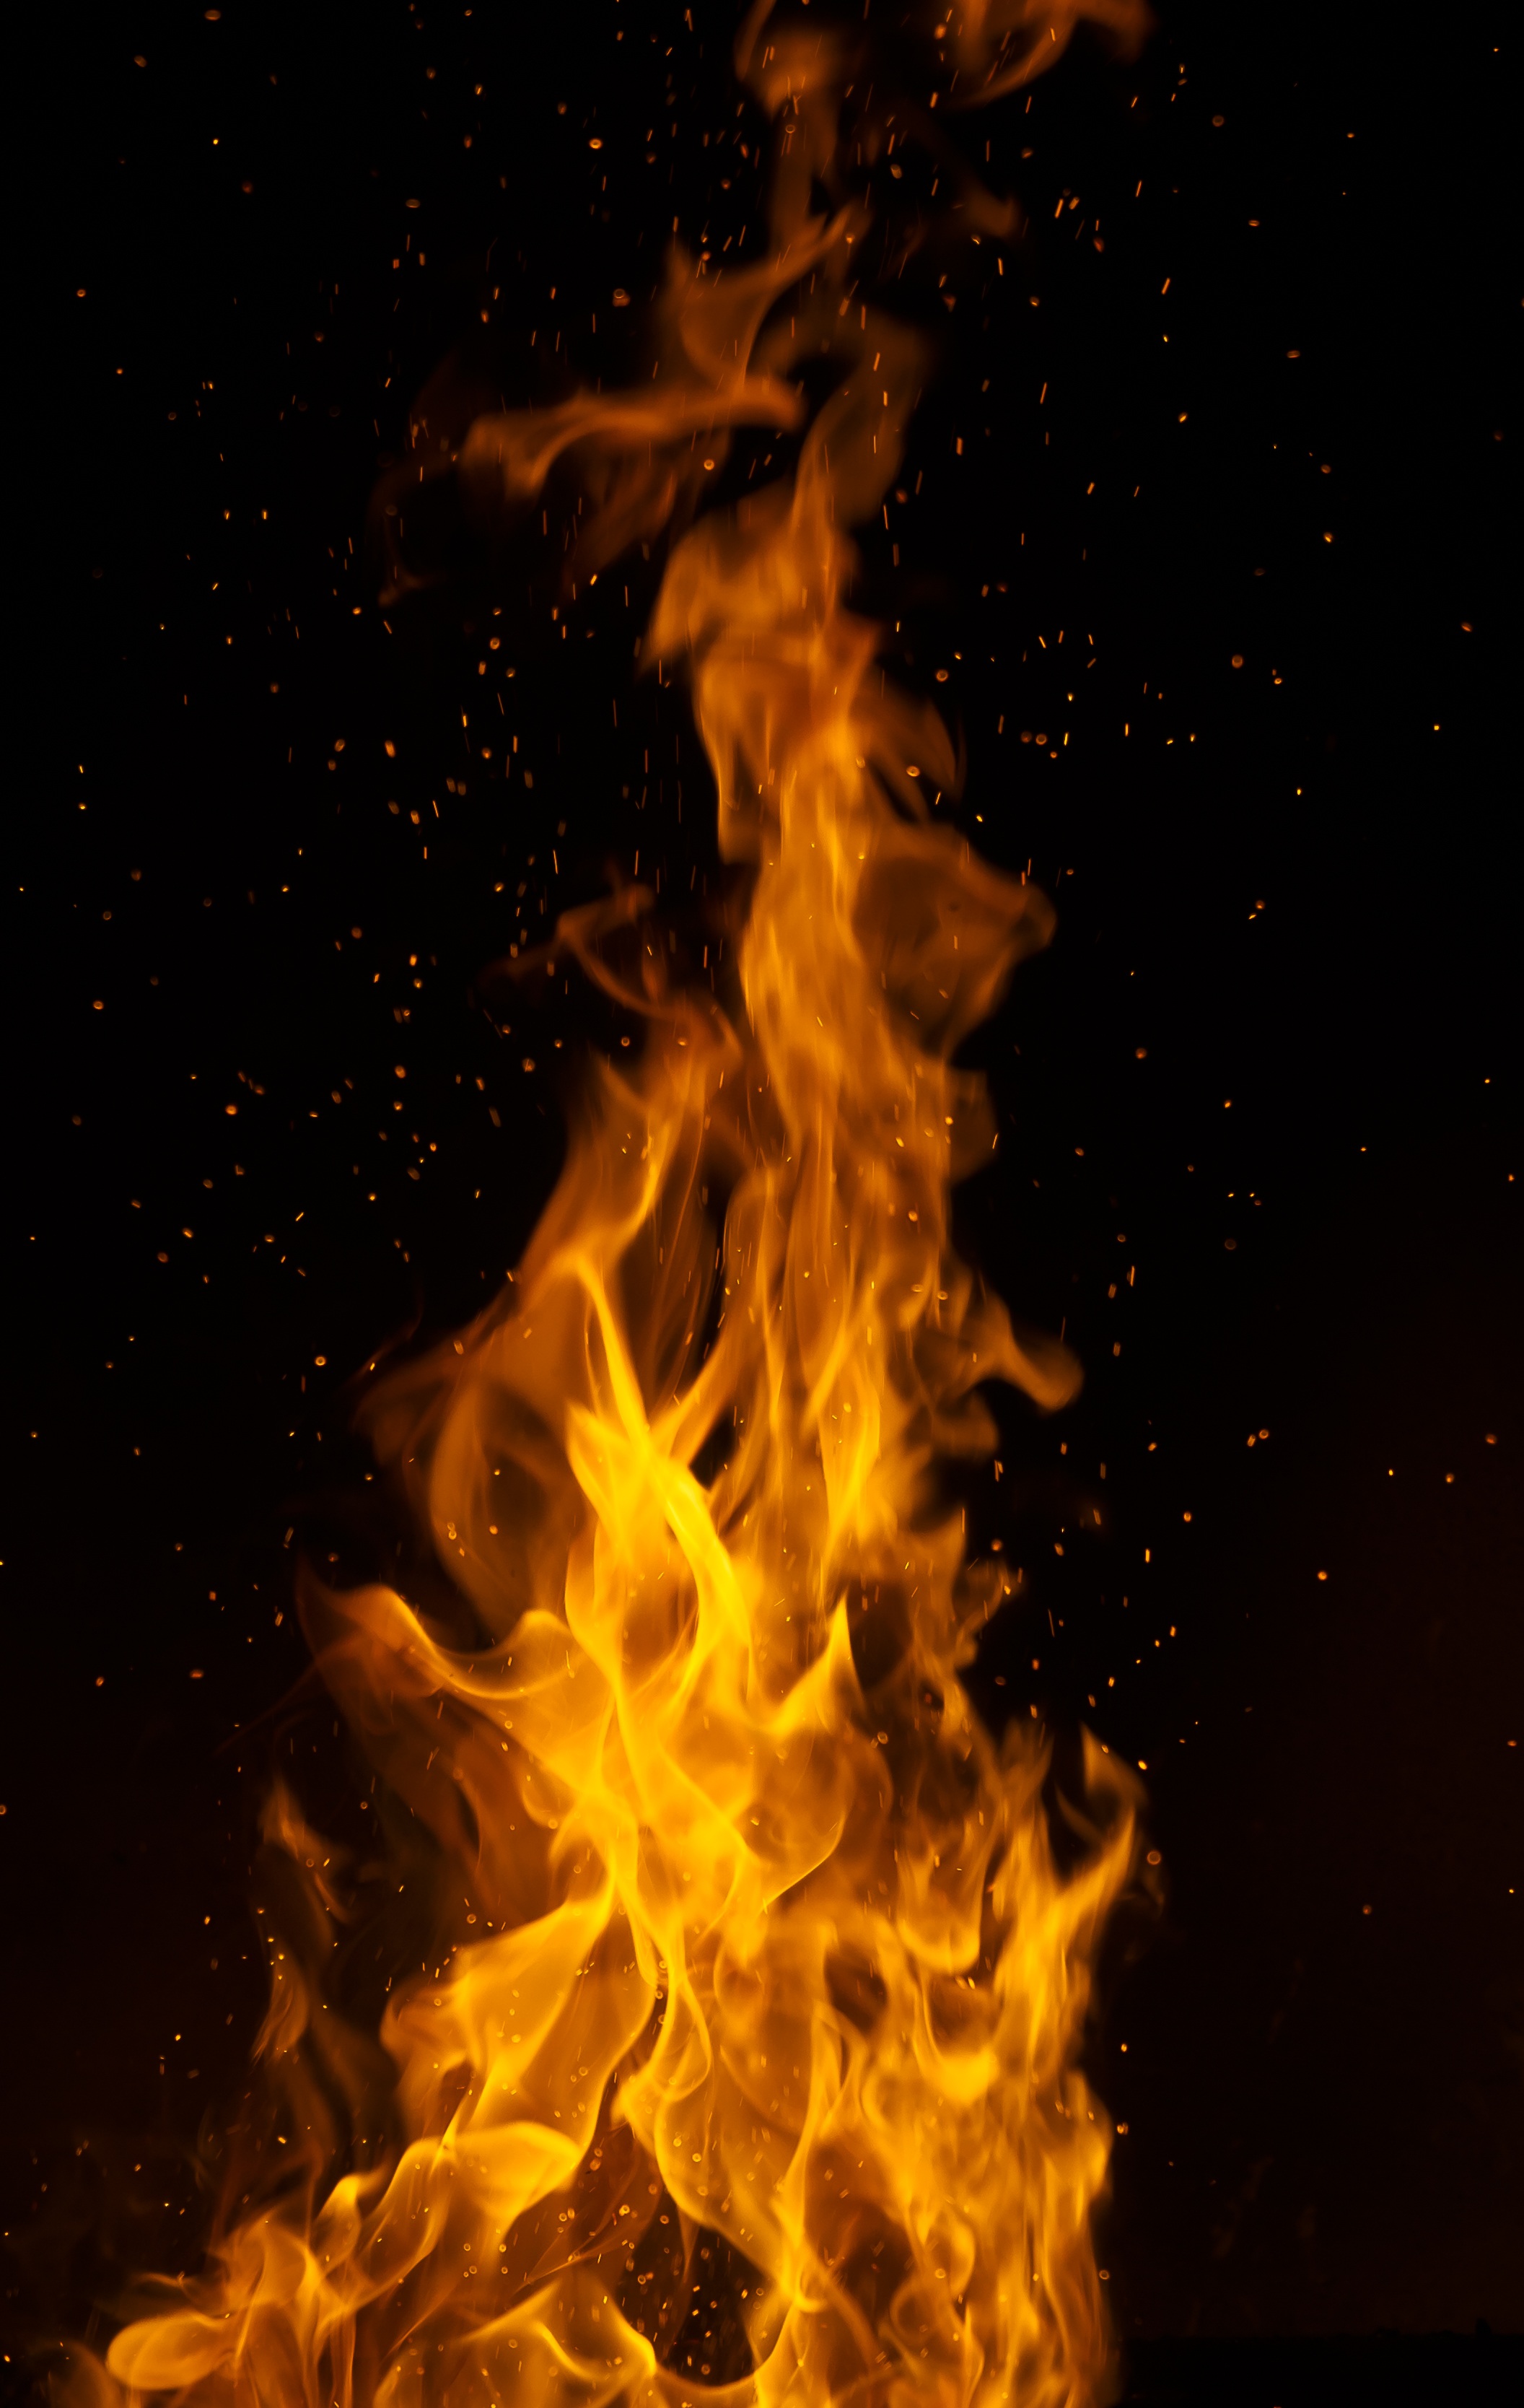
flame, fire, bonfire, font, forge